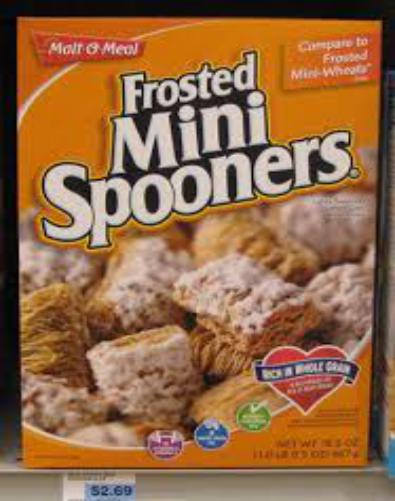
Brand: Frosted Mini Spooners
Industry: Food